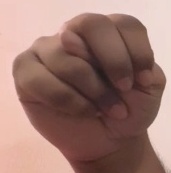
ASL sign: N